Viral Survival

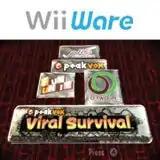

Viral Survival, known in Japan as , is an action game developed by PeakVox and published by Fun Unit Inc. and NIS America for Wii in 2009-2011. The game was later released worldwide for Microsoft Windows via Steam under the name PeakVox Escape Virus HD on November 9, 2016.